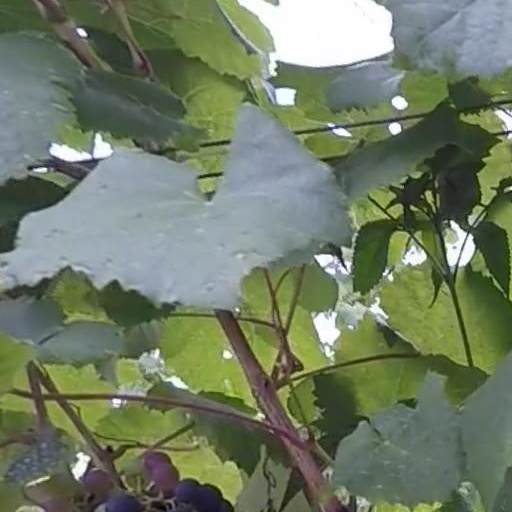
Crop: grape